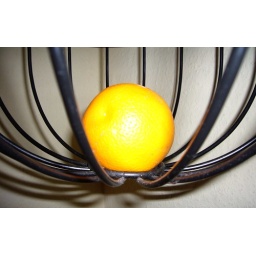
An orange in a black fruit basket.